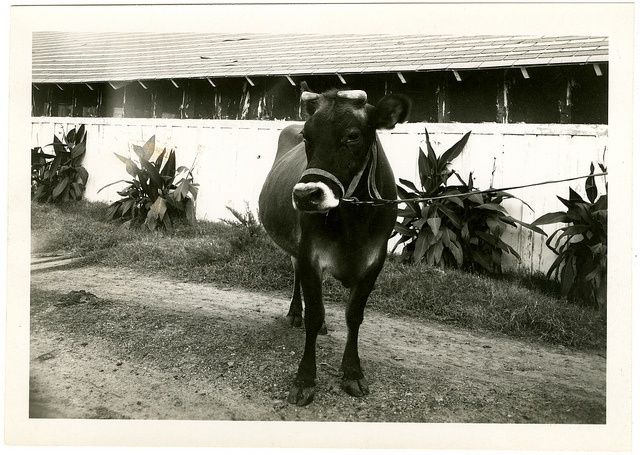
A large cow standing tied to a rope.
a cow standing outside in front of a building on a rope
A single cow tied off to a building.
A cow that is tied up outside a barn
there is a cow that is being held by a leash